Blankenese

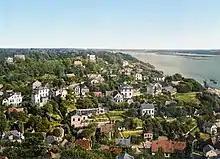
Old Postcard

In 1060, Archbishop Adalbert of Bremen built a provost's residence at the site of an older settlement at the hill Süllberg. Later the counts of Holstein built a castle. Both were destroyed through Hamburg.